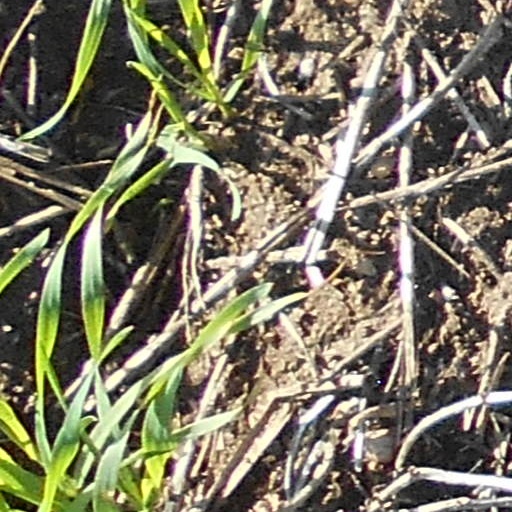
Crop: wheat